Jessica Hammond

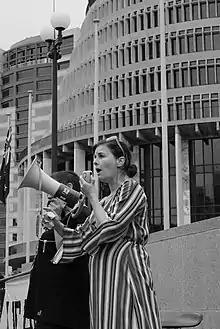
Hammond protesting outside New Zealand Parliament, December 2020

Jessica Hammond is a New Zealand public servant, perennial candidate, playwright, and blogger. Hammond stood for The Opportunities Party for Ōhāriu in the 2017, 2020, and 2023 general elections, coming third twice and fourth once.